Lewis Shale

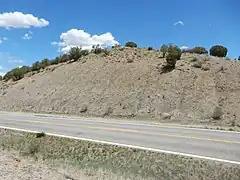
Lewis Shale in road cut in the type area, La Plata valley, Colorado

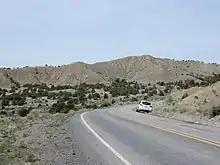
Hills underlain by Lewis Shale near Cuba, New Mexico

The Lewis Shale is a geologic formation in the Western United States. It preserves fossils dating back to the Campanian to Maastrichtian stages of the late Cretaceous period.